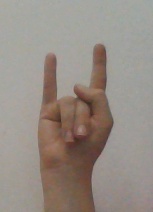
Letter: la